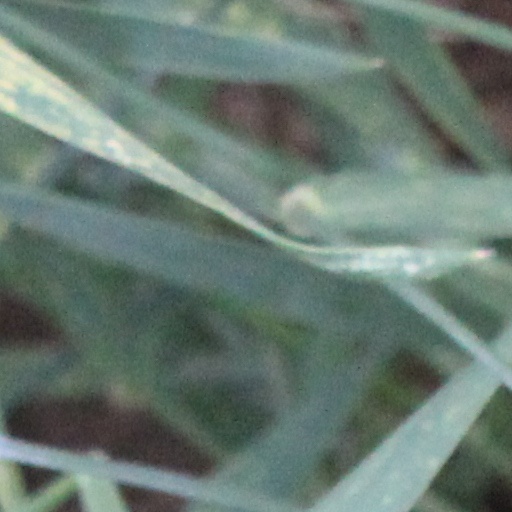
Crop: wheat